The Twelve Days of Christmas (song)

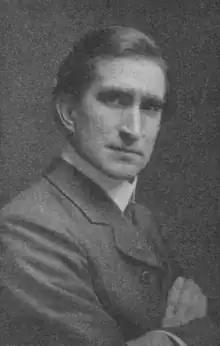
Frederic Austin

Austin's arrangement was published by Novello & Co. in 1909. According to a footnote added to the posthumous 1955 reprint of his musical setting, Austin wrote: